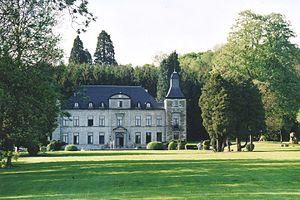
Château de Ville
Ville est un village de la commune belge de Ferrières en province de Liège.